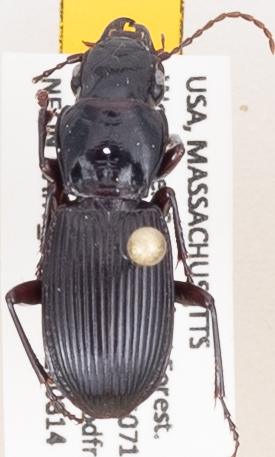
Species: Pterostichus rostratus
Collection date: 2018-08-14
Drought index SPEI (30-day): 2.09
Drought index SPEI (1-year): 1.16
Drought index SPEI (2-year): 0.82